Charles de Montmorency, Duke of Damville

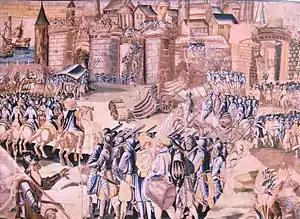
Conduct of the siege of La Rochelle

The siege of La Rochelle in 1573 was the first opportunity of many young nobles to demonstrate their military skill. As such they flocked to join the siege lines under the command of the king's brother Anjou. Among the nobles who hurried to the city in February 1573 were Thoré and Méru.